Drilus flavescens

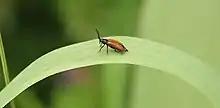
Drilus flavescens - male on an "Arundo donax" plant

Adult males of these insects can be encountered on flowers and foliage. Female live on the ground and can be encountered in the shells of snails (frequently "Fruticicola fruticum" [O. F. Müller, 1774]), feeding on the inhabitants, previously killed with a poisonous bite and sucked up with the help of digestive enzymes.